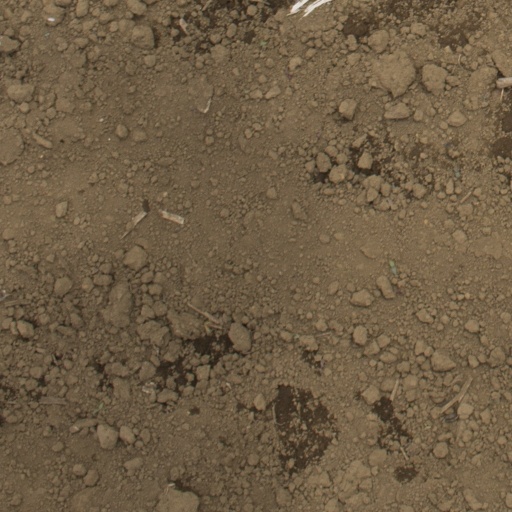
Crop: Jerusalem artichoke